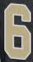
Number: 6